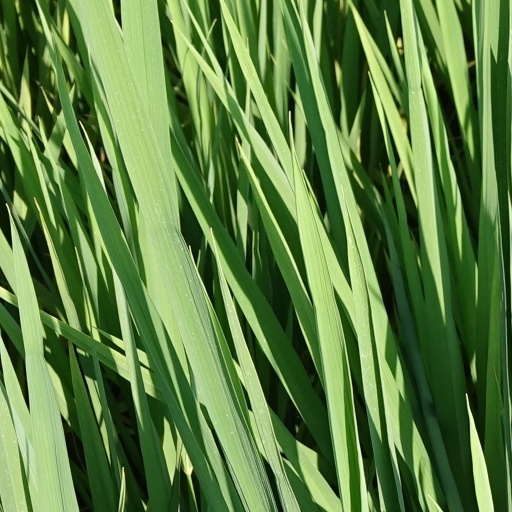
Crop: rice